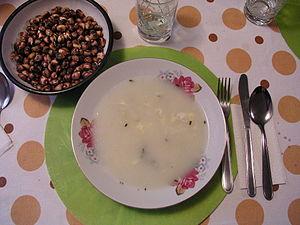
Le chupe est une soupe typique de l'Amérique du Sud, dont la recette varie d'un pays à l'autre, mais dont les origines remontent probablement à l'empire Inca.